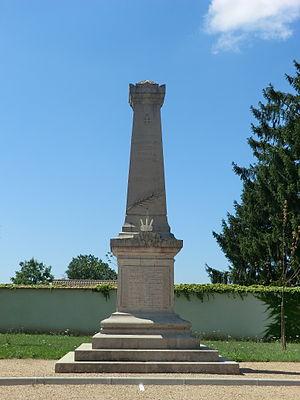
Monument aux morts d'Ambutrix.
Ambutrix est une commune française située dans le département de l'Ain en région Auvergne-Rhône-Alpes.